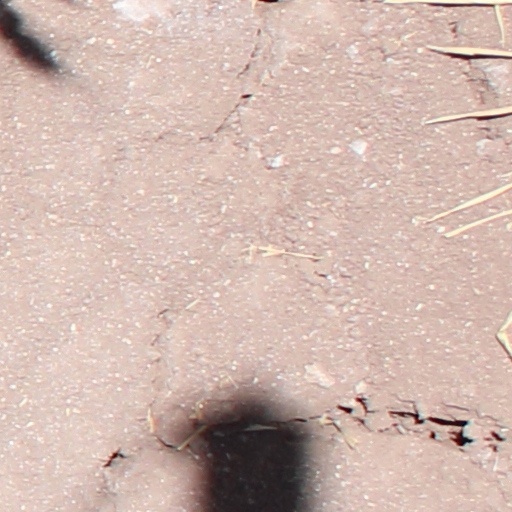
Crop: wheat